Mike Muscala

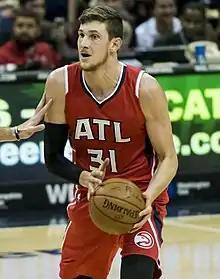
Muscala with the Atlanta Hawks in 2015

Michael Peter Muscala (/muˈSKĂ luh/; born July 1, 1991) is an American former professional basketball player. He played 11 seasons in the National Basketball Association (NBA) for the Atlanta Hawks, Philadelphia 76ers, Los Angeles Lakers, Oklahoma City Thunder, Boston Celtics, Washington Wizards, and Detroit Pistons. He played college basketball for the Bucknell Bison.